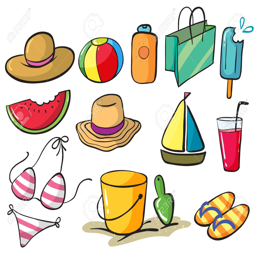
illustration of a set of things related to the beach stock vector